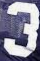
Number: 3